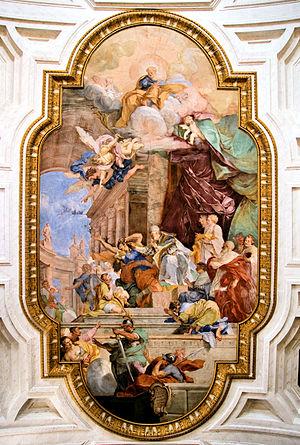
La basilique Saint-Pierre-aux-Liens est une basilique mineure de Rome située dans le rione de Monti, connue pour abriter la version définitive du tombeau de Jules II et sa célèbre statue de Moïse par Michel-Ange.